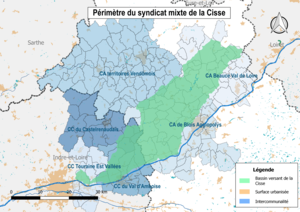
Carte du périmètre de compétences du syndicat mixte du bassin de la Cisse
La Cisse Landaise est un cours d'eau français qui coule dans le département de Loir-et-Cher. C'est un affluent de la Cisse en rive droite et donc un sous-affluent de la Loire.
Le Cissereau est un cours d'eau français qui coule dans le département de Loir-et-Cher. C'est un affluent de la Cisse en rive droite et donc un sous-affluent de la Loire.
La Cisse est une rivière française traversant les départements d'Indre-et-Loire et de Loir-et-Cher, affluent de rive droite de la Loire.
Le Sixtre est un cours d'eau français qui coule dans le département de Loir-et-Cher. C'est un affluent de la Cisse en rive droite et donc un sous-affluent de la Loire.